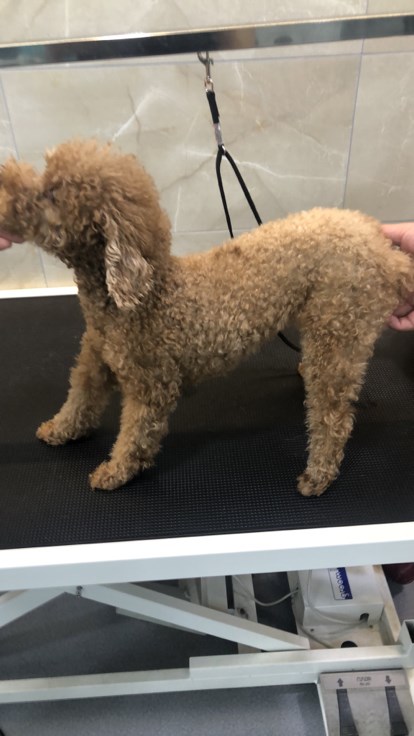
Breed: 7449-n000128-teddy